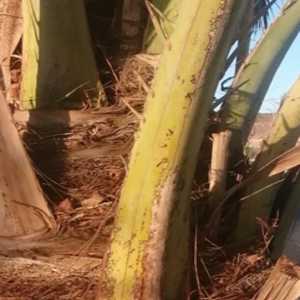
Label: Leaf Spots